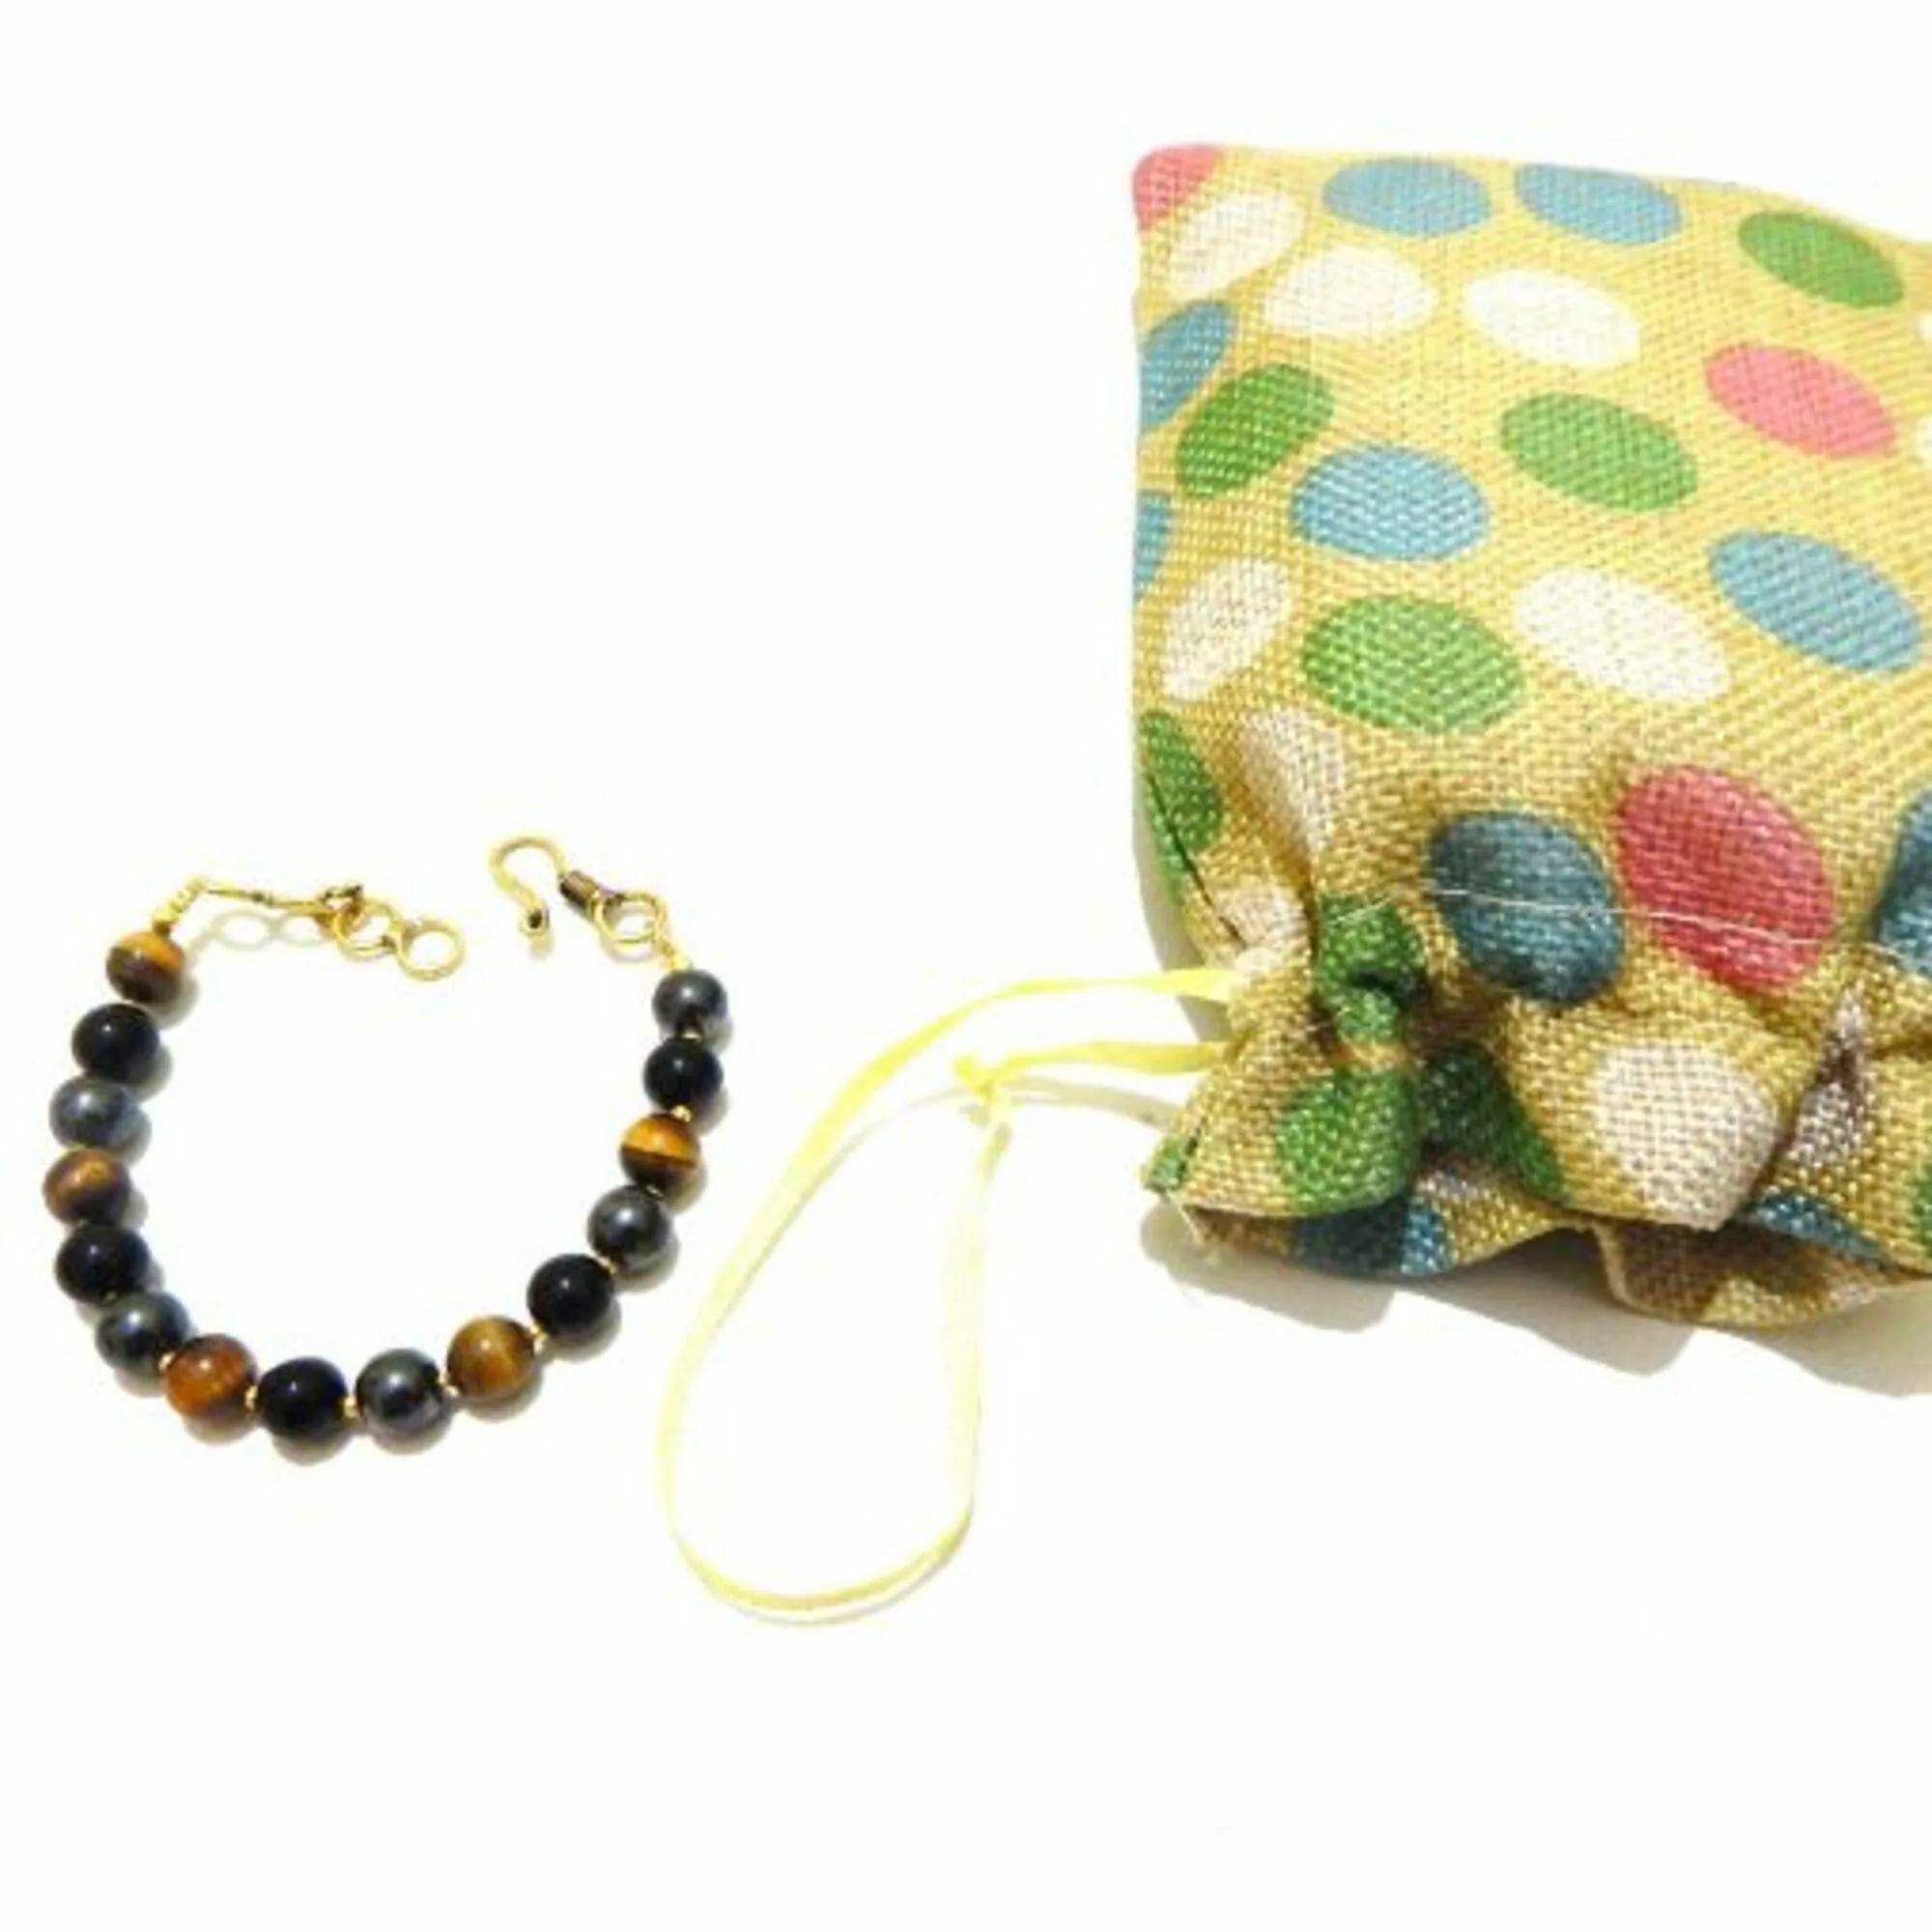
Jaya Vision Jewelry Triple Protection Bracelet
Type: Bracelets
Brand: JAYA VISION ENTERPRISES
Price: Rs. 500
 Triple protection Bracelet Combines the power of three natural stones.Tiger's Eye, hematite and Black Obsidian Bracelet combines in one jewel.Tiger's Eye has a smooth and gente vibration.Magnetic Hematite is grounding and can help with feelings of calm and safetyBlack Obsidian shielding you from negative energy.